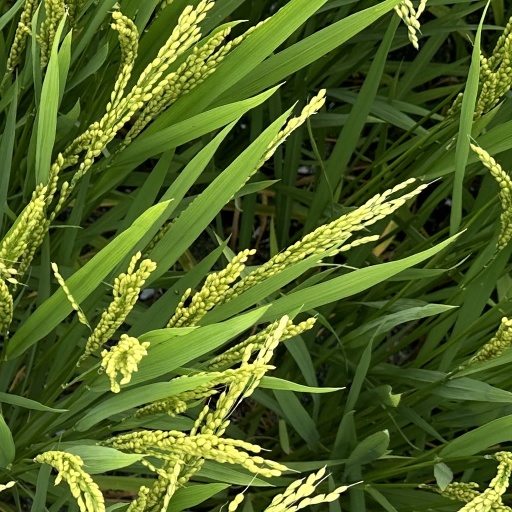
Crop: rice